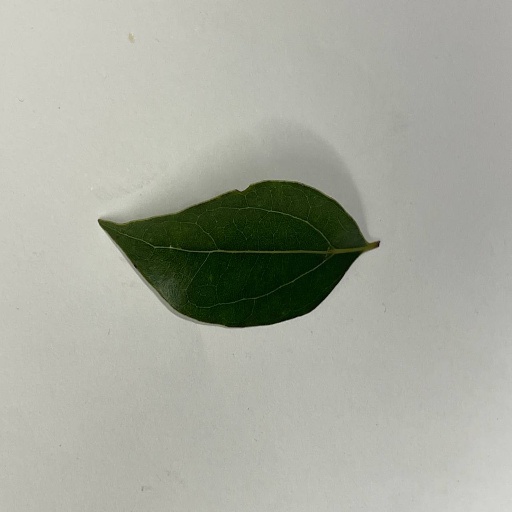
Species: Camphor
Leaf condition: Healthy Leaf